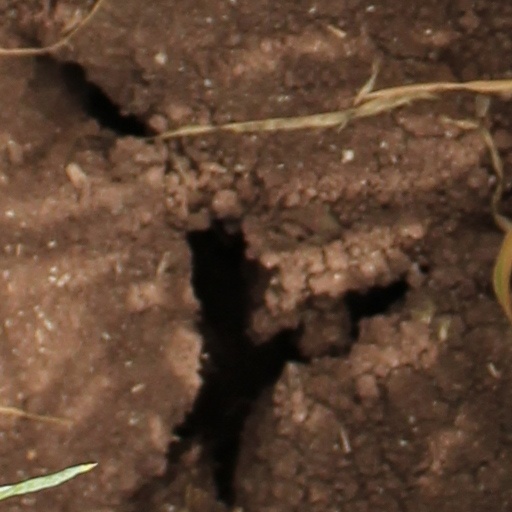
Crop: wheat